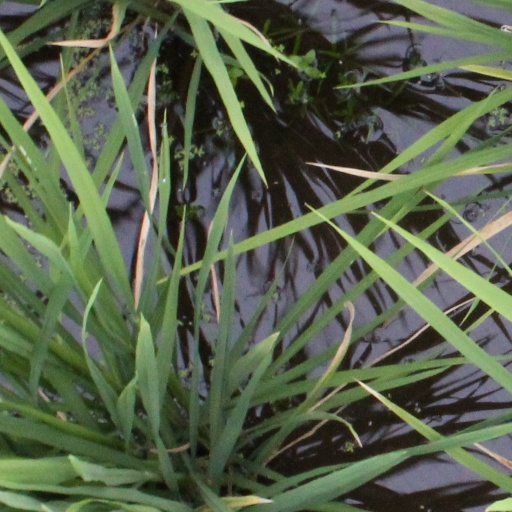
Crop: rice